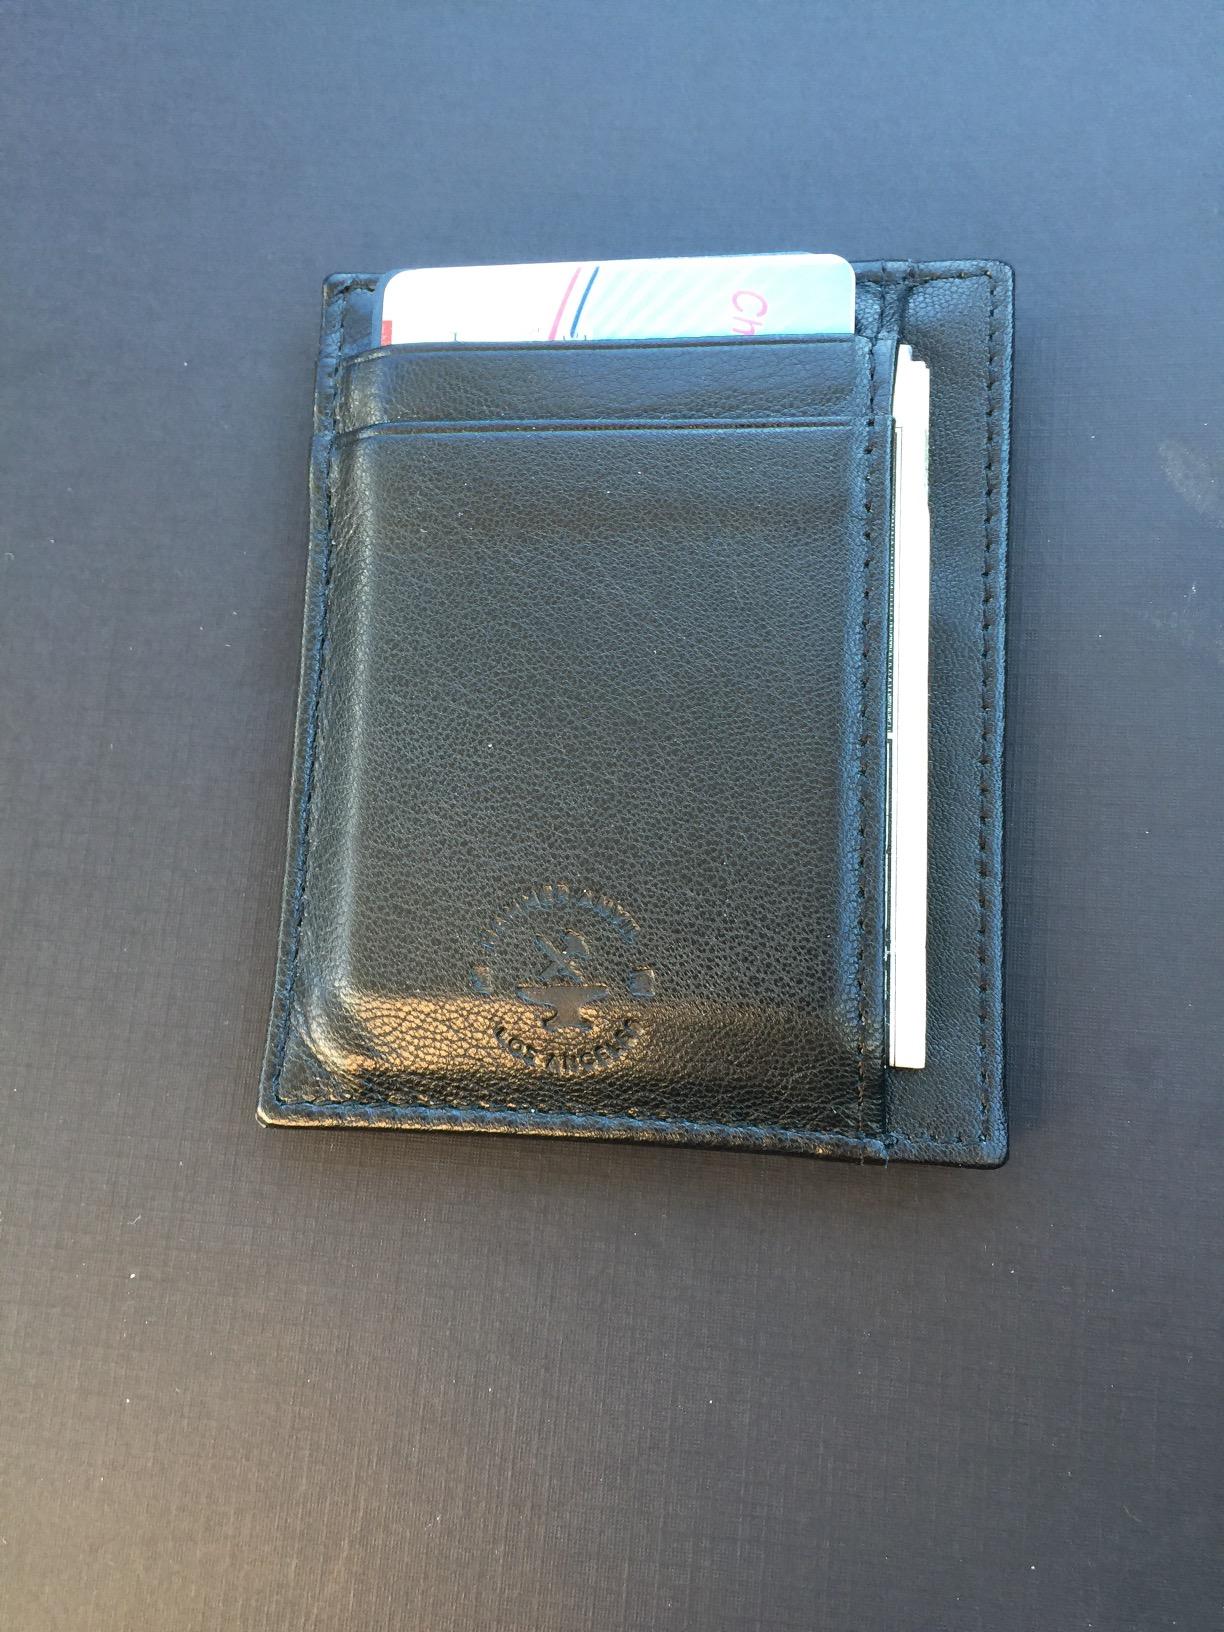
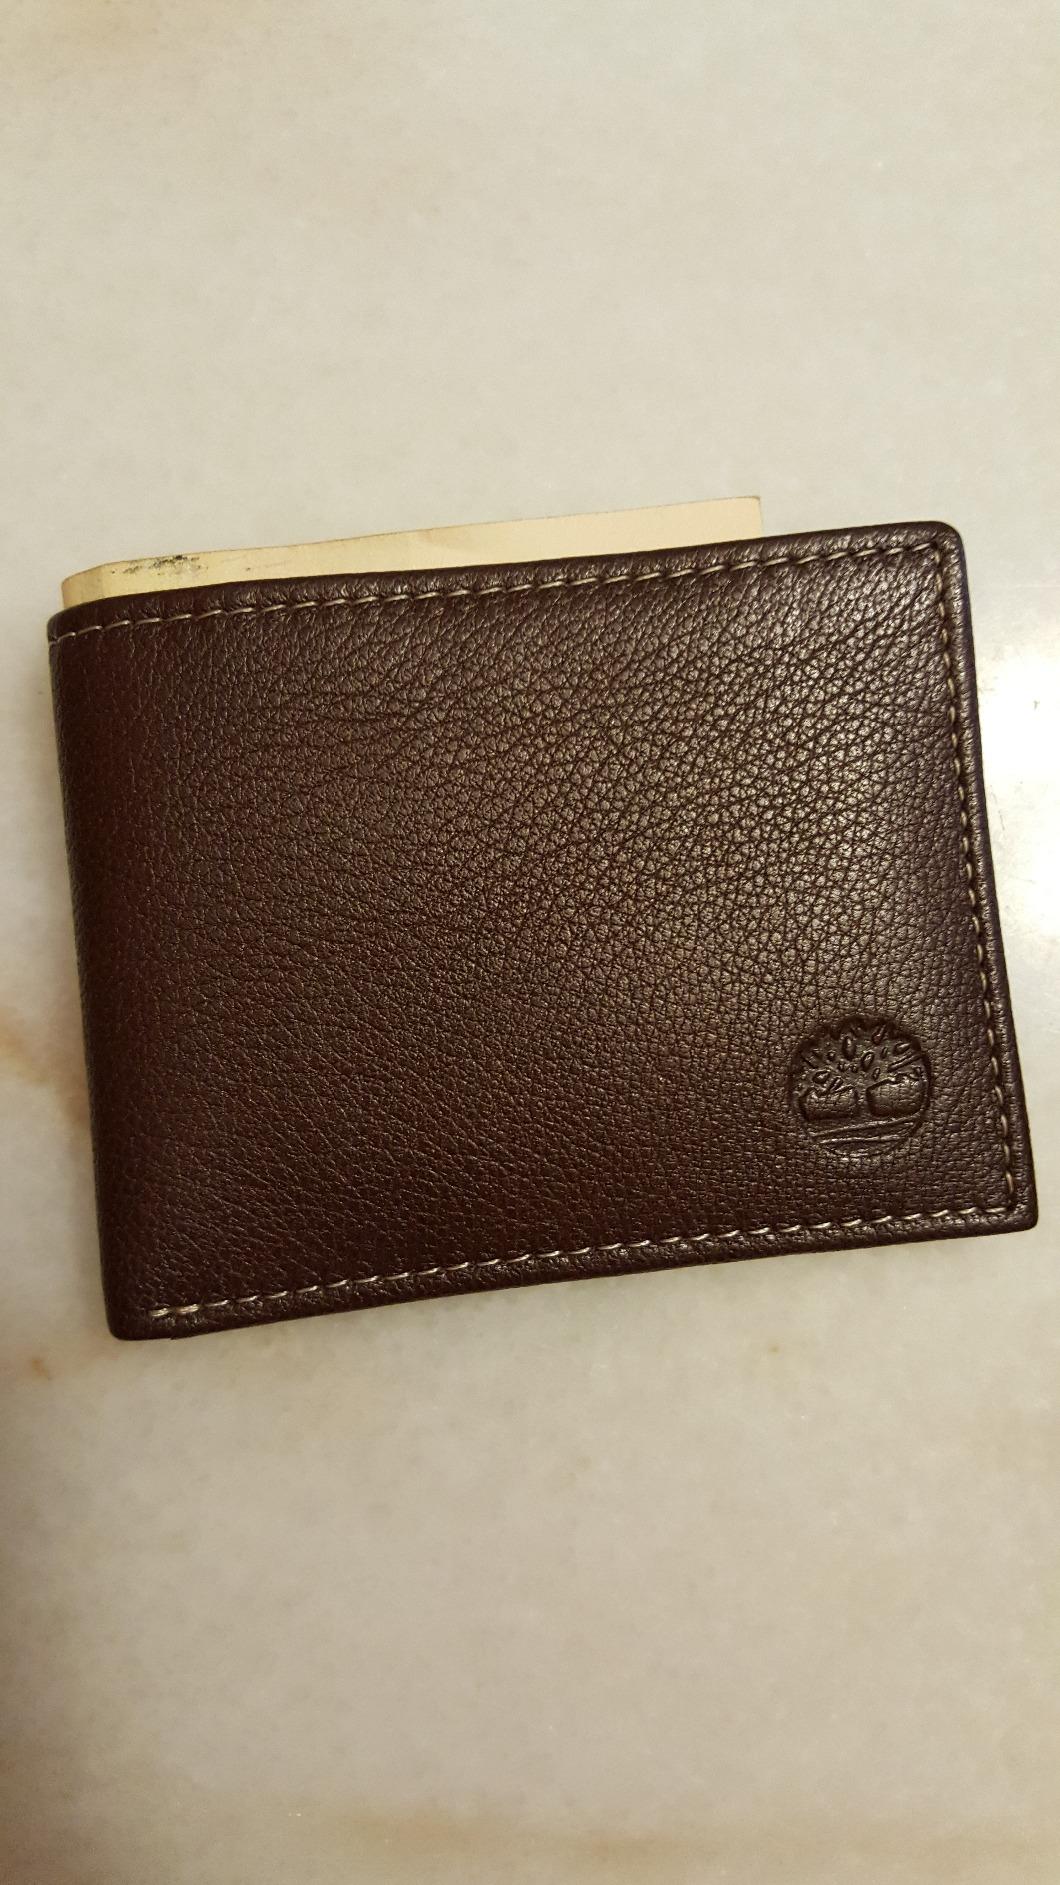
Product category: accessories_wallet
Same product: no